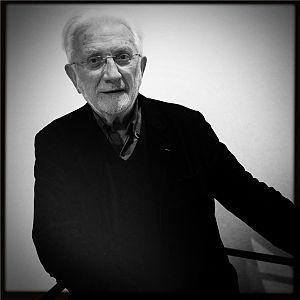
Lucien Clergue, né le 14 août 1934 à Arles et mort le 15 novembre 2014 à Nîmes, est un photographe français.
Arles est une commune du département des Bouches-du-Rhône, en région Provence-Alpes-Côte d'Azur. Il s'agit de la plus grande commune de France métropolitaine avec quelque 75 893 hectares. La ville est traversée par le Rhône et se trouve entre Nîmes et Marseille.